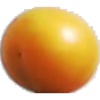
Label: cherry_wax_yellow